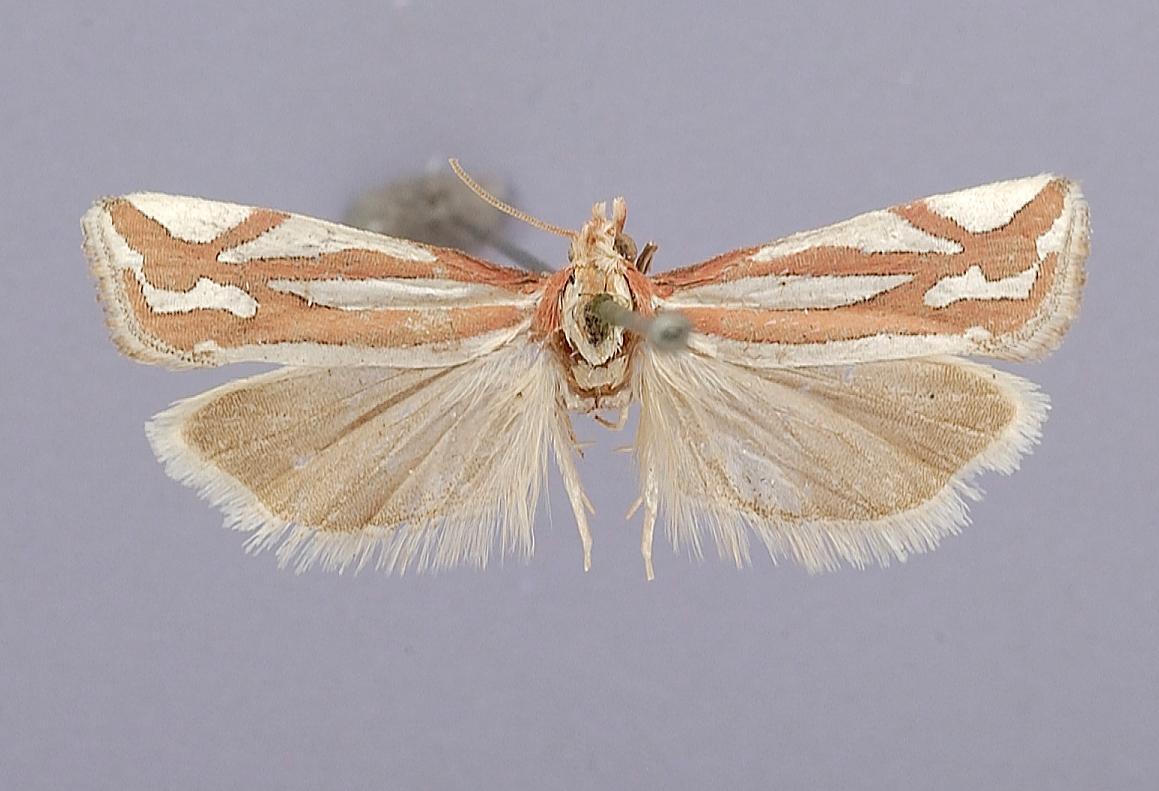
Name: Paedisca fernaldana
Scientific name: Paedisca fernaldana Grote, 1880
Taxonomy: Animalia, Arthropoda, Insecta, Lepidoptera, Tortricidae
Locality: [Not Stated], Colorado, United States
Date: [Not Stated]